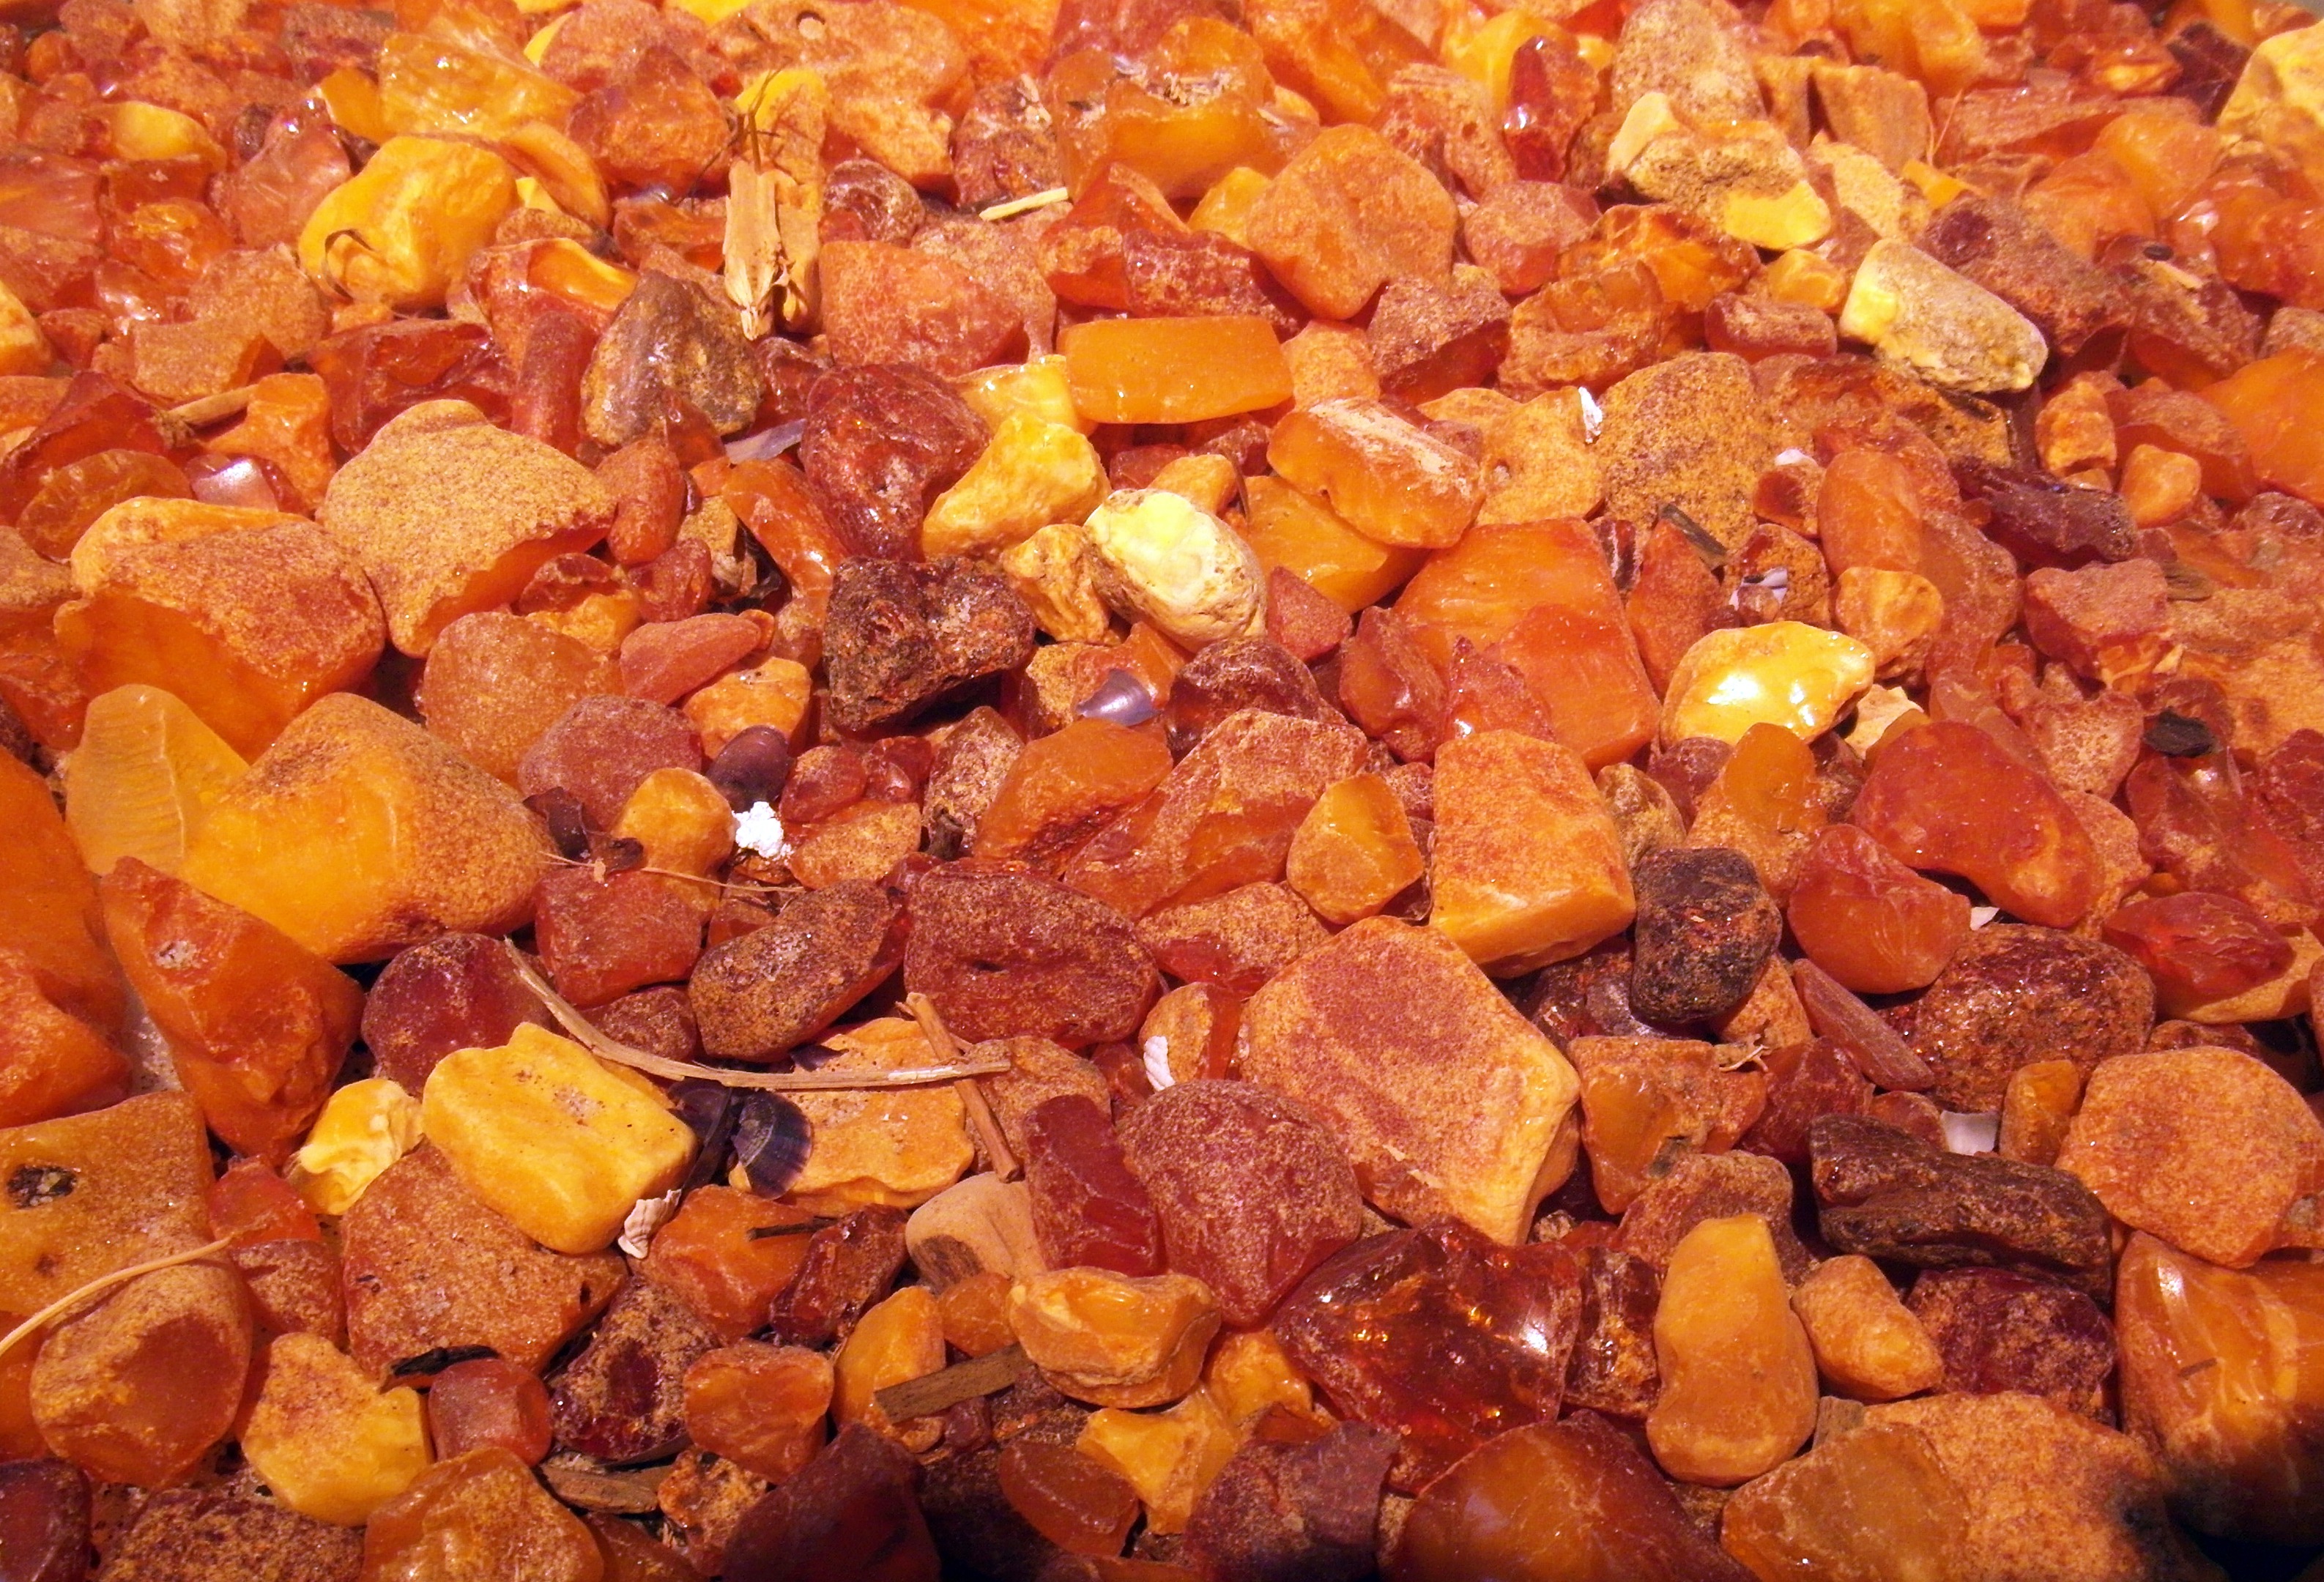
nature, fruit, dish, food, produce, vegetable, pebble, cuisine, coarse, raw, baltic sea, bernstein